Poland men's national volleyball team

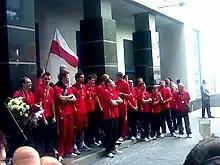
European Champions 2009 after returning to Poland.

On 3 September 2009, Poland played its first match in preliminary round Pool A of the European Championship 2009 held in Turkey. Polish players beat France in opening match 3–1. Then won with Germany (3–1) and hosts – Turkey (3–0). Poland took first place in Pool A and went to play-off round, where in Pool F beat European Champion 2007 – Spain (3–2) and won two another meetings with Slovakia (3–2) and Greece (3–0). They reached the first place in the group and Poland advanced to the final round. In semi-final played against Bulgaria and won 3–0. In final they met with France once again. This two teams opened and closed European Championship 2009. On 13 September 2009 Poland won a title of the European Champion first time in history. 2 of 8 individual award were achieved by Polish players. Paweł Zagumny was the "Best setter" and "Most valuable player" was awarded the captain and opposite hitter of Polish national team – Piotr Gruszka. On 14 September 2009 all players were awarded Knight's Cross of Polonia Restituta and coach Daniel Castellani received Officer's Cross of Polonia Restituta.